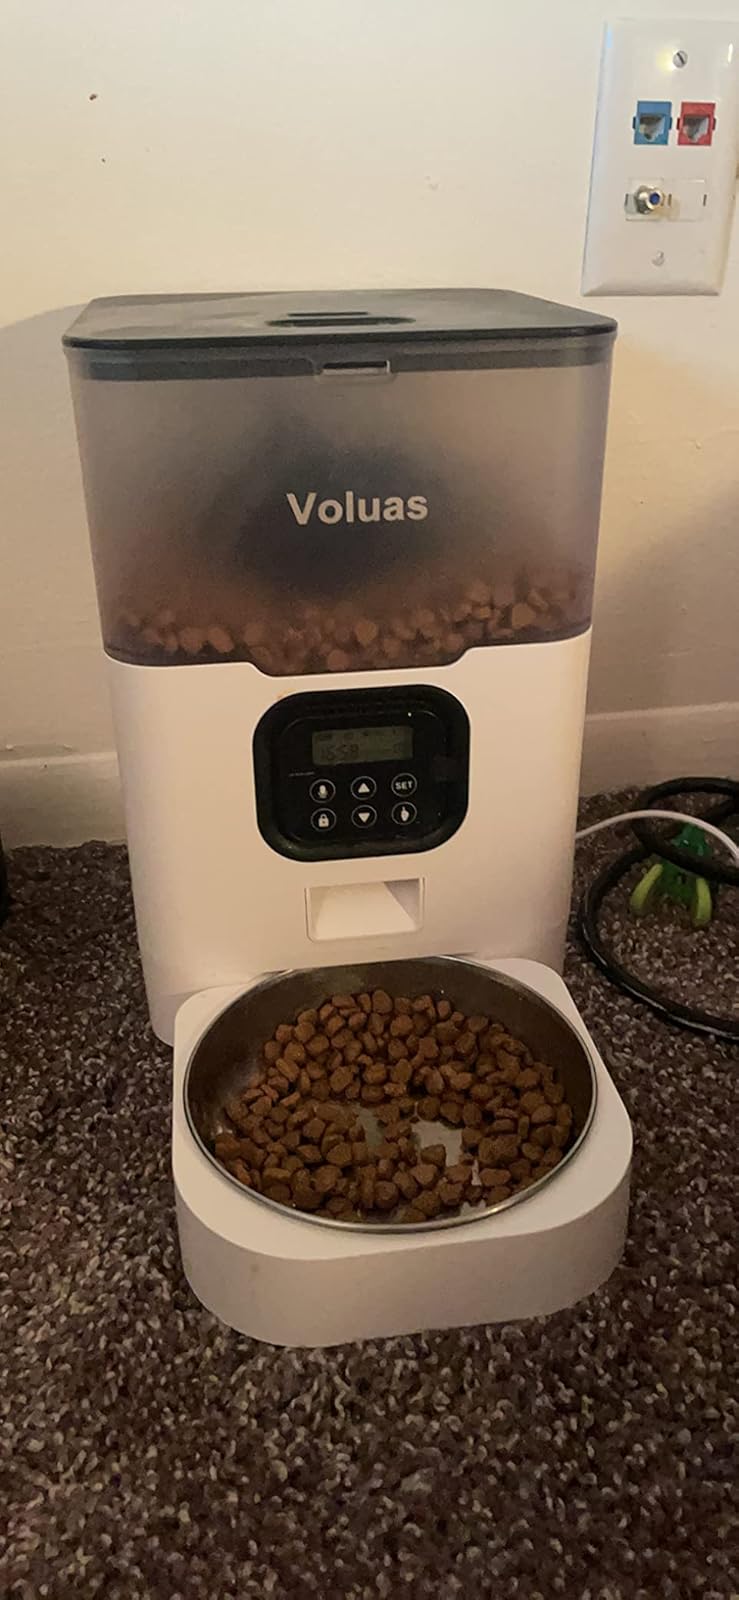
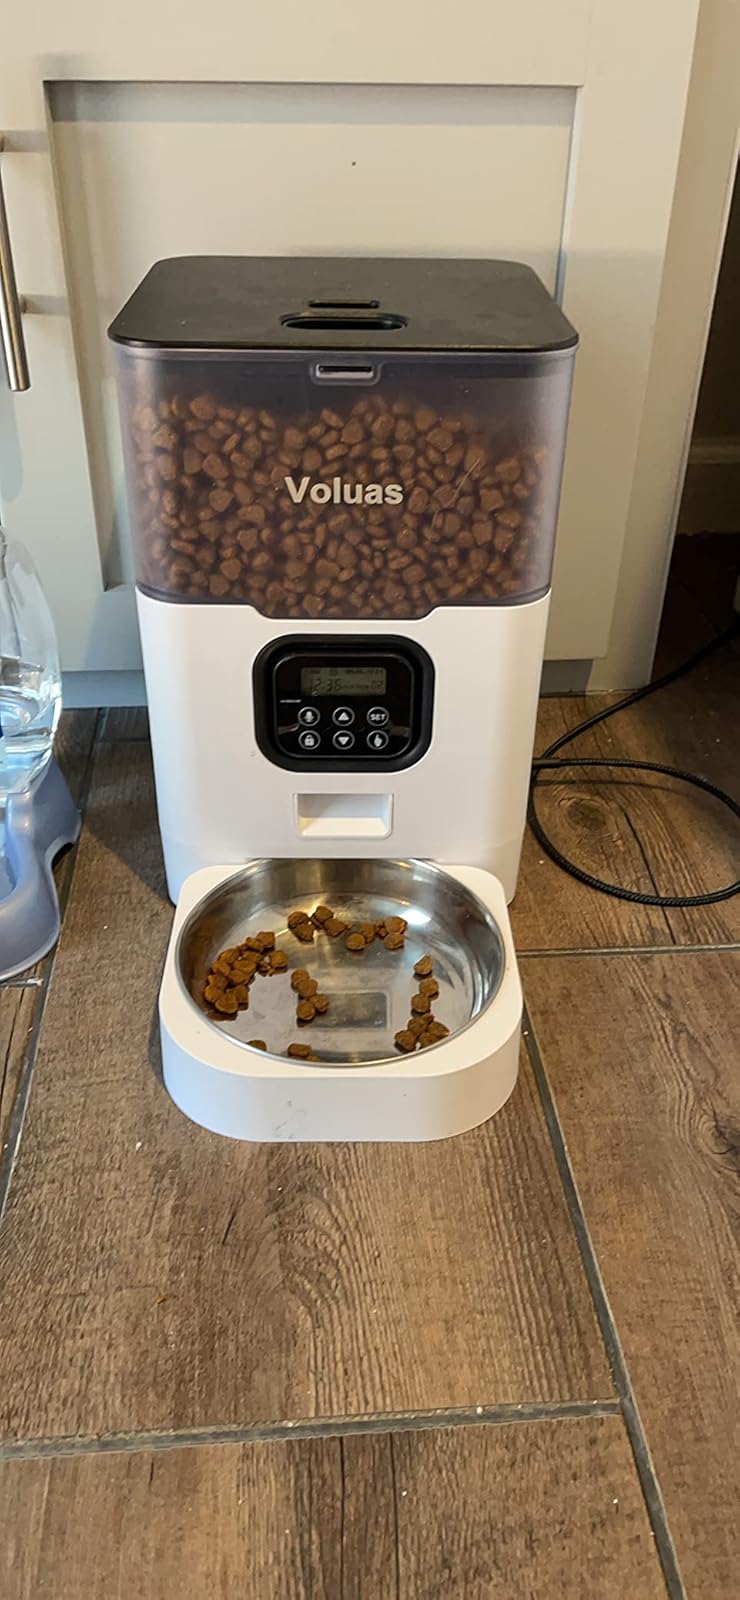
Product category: items_feeder
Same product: yes